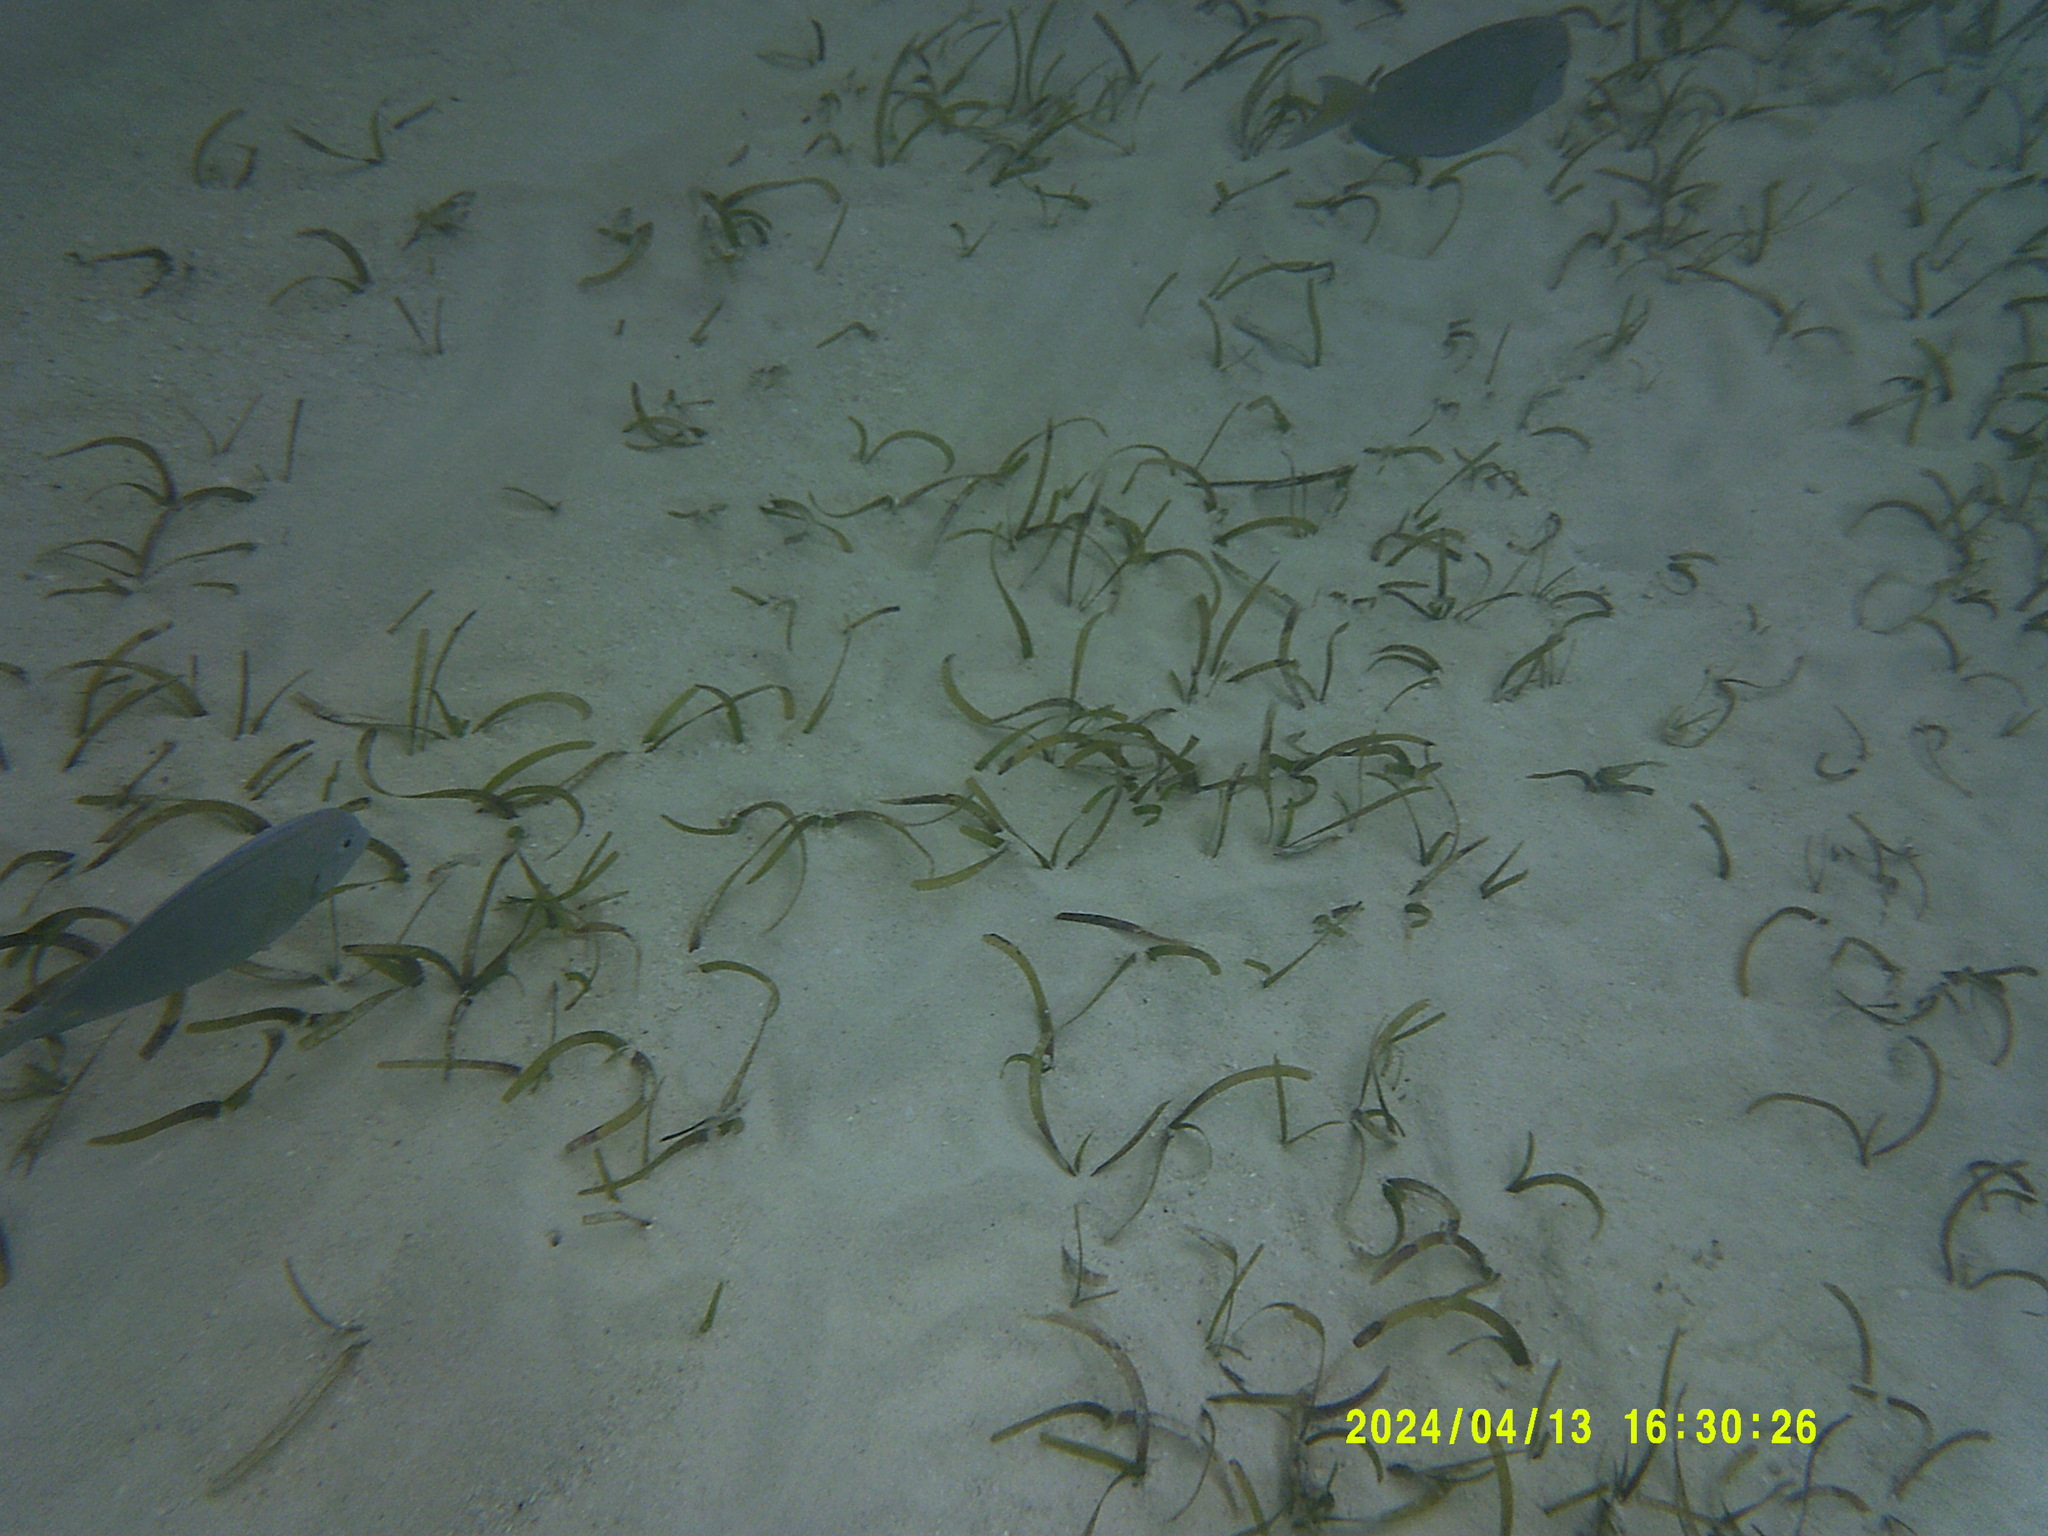
Acanthurus coeruleus (Atlantic Blue Tang)